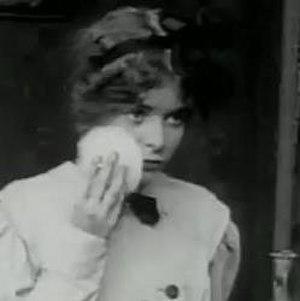
The Painted Lady est un film américain de David Wark Griffith sorti en 1912.